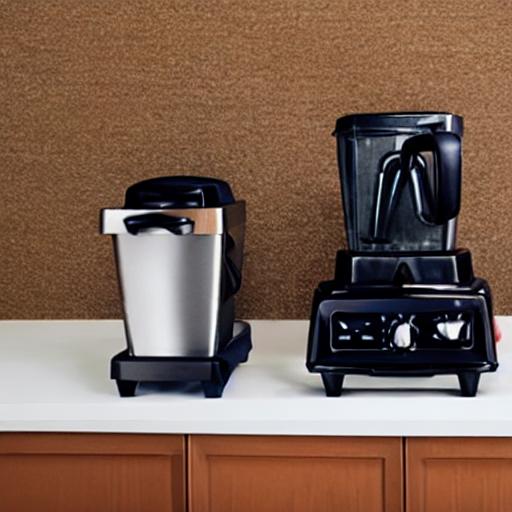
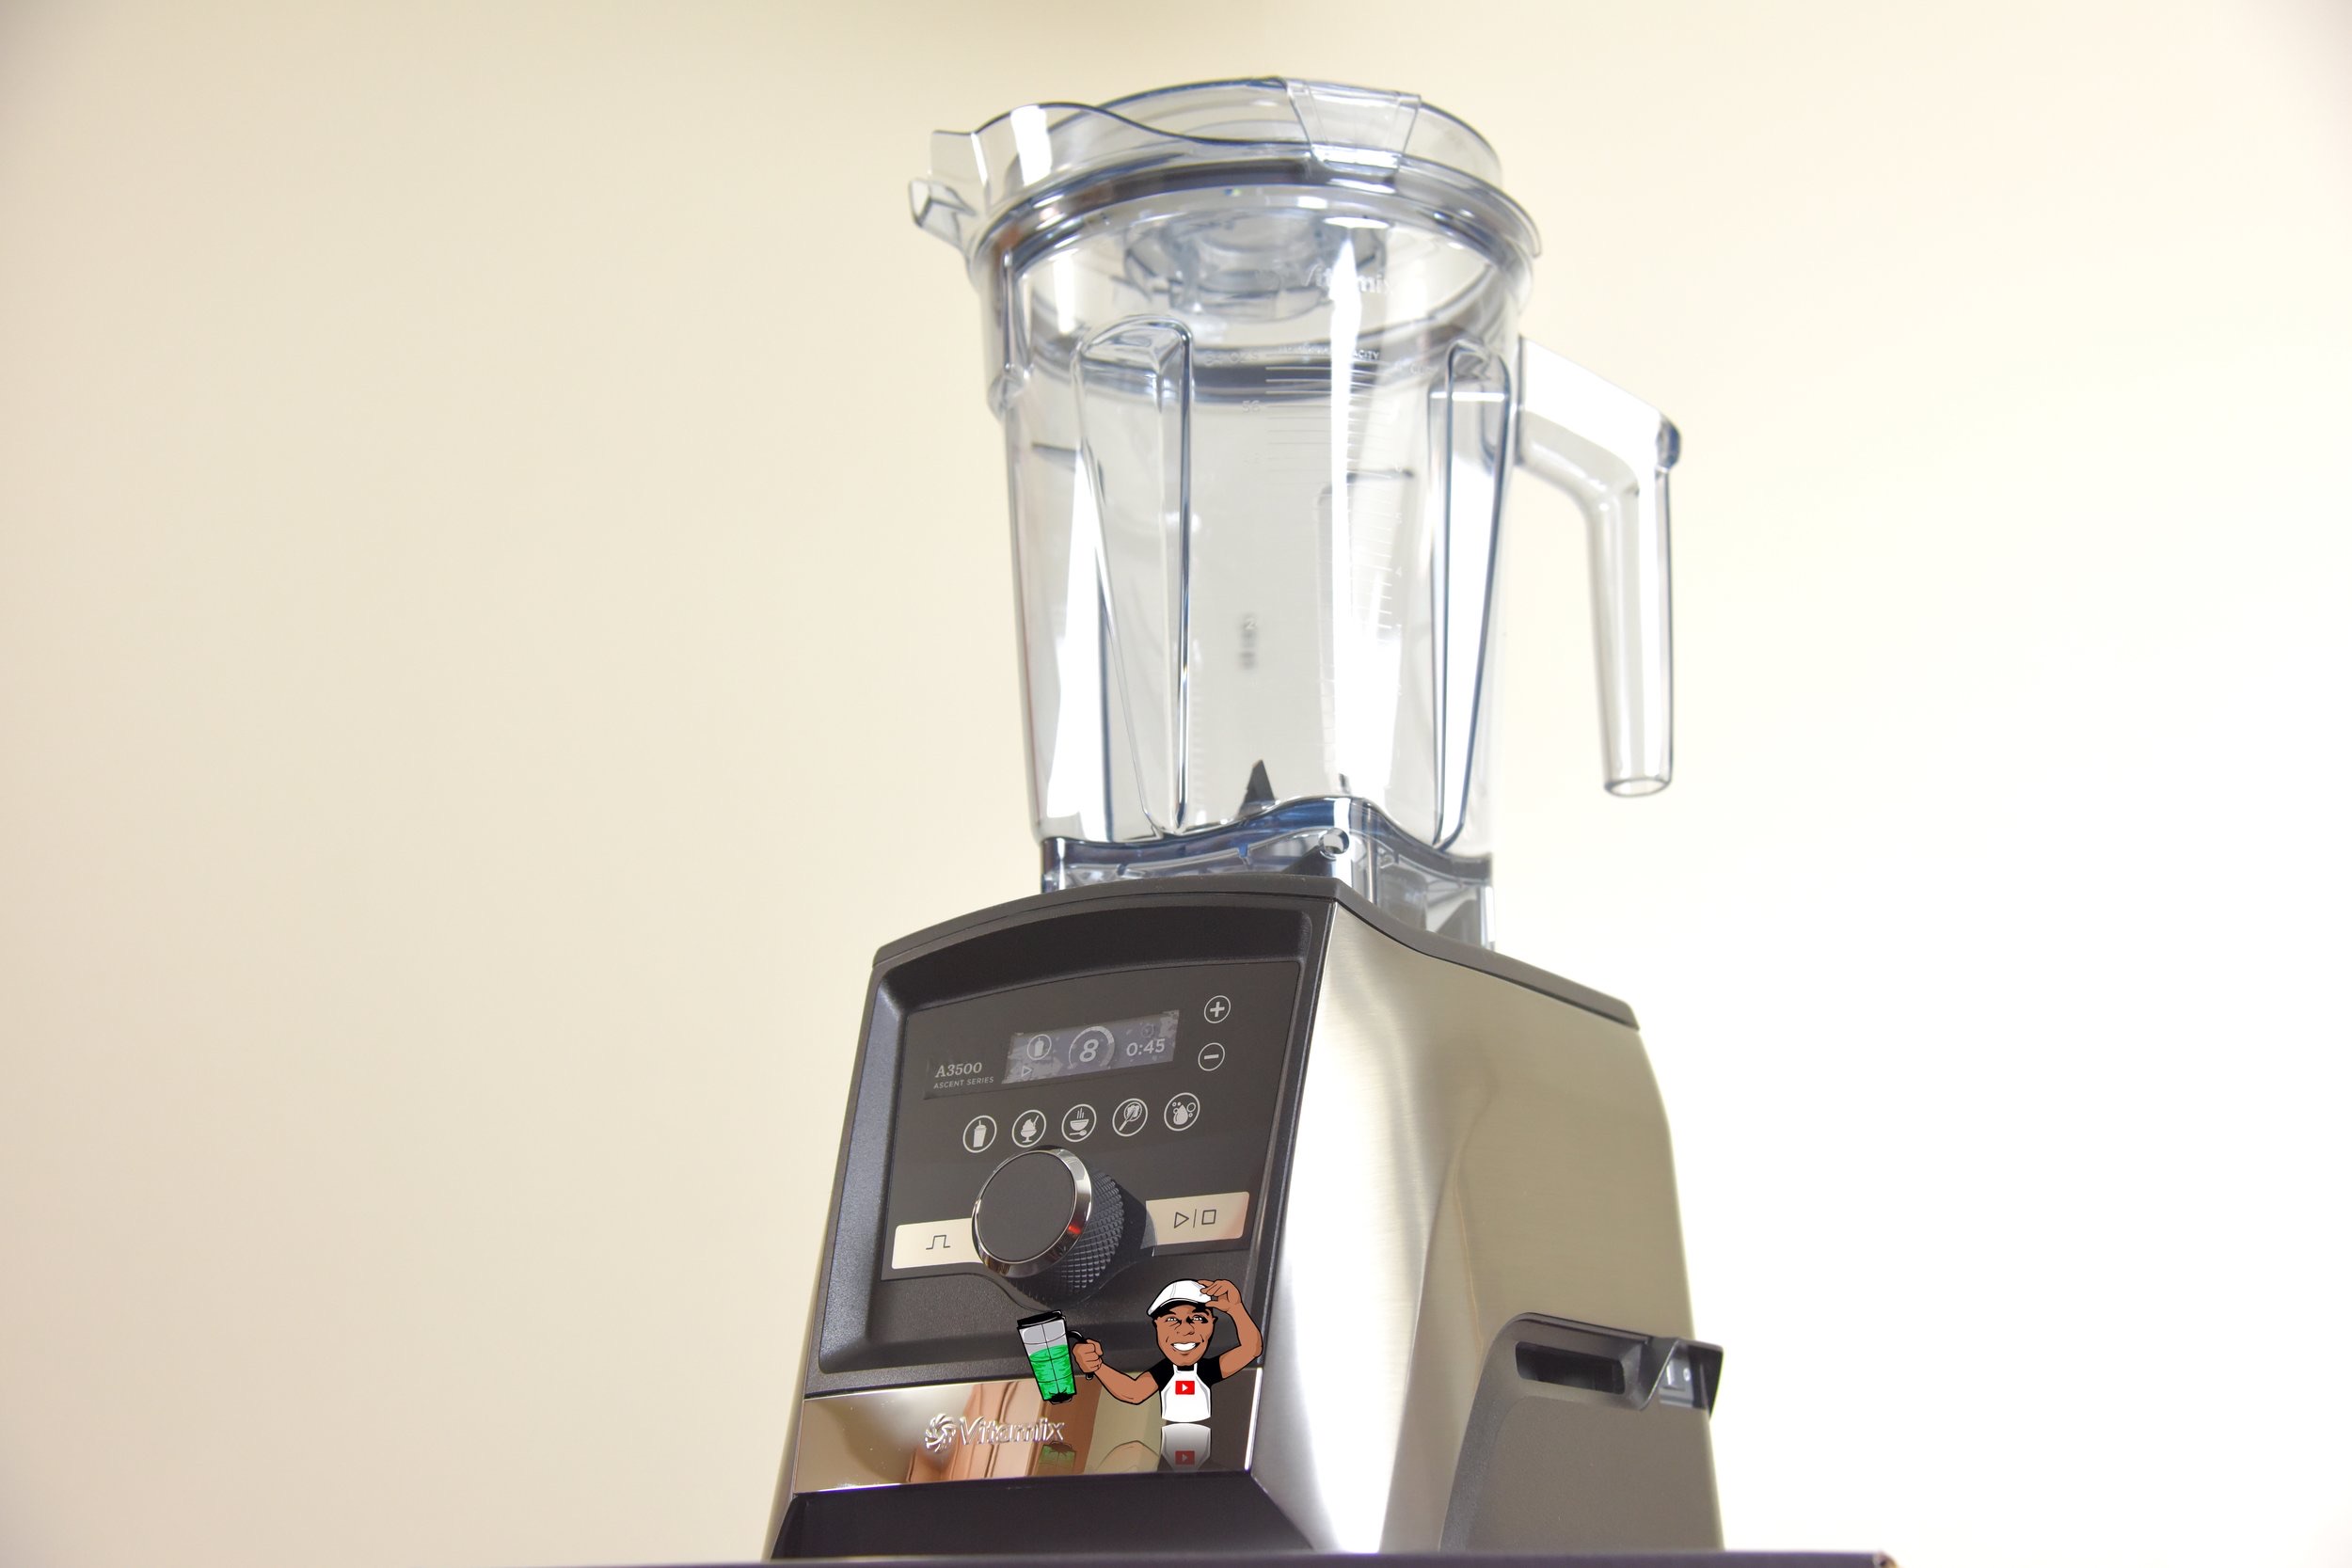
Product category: items_blender
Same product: no